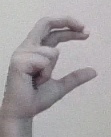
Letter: thal